Air pollution measurement

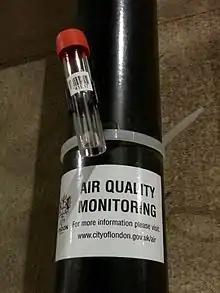
A diffusion tube is an example of a passive air pollution monitor.

Passive devices are relatively simple and low-cost. They work by soaking up or otherwise passively collecting a sample of the ambient air, which then has to be analyzed in a laboratory. One of the most common forms of passive measurement is the diffusion tube, which looks similar to a laboratory test tube and is fastened to something like a lamp post to absorb one or more specific pollutant gases of interest. After a period of time, the tube is taken down and sent to a laboratory for analysis. Deposit gauges, one of the oldest forms of pollution measurement, are another type of passive device. They are large funnels that collect soot or other particulates and drain them into sampling bottles, which, again have to be analyzed in a laboratory.